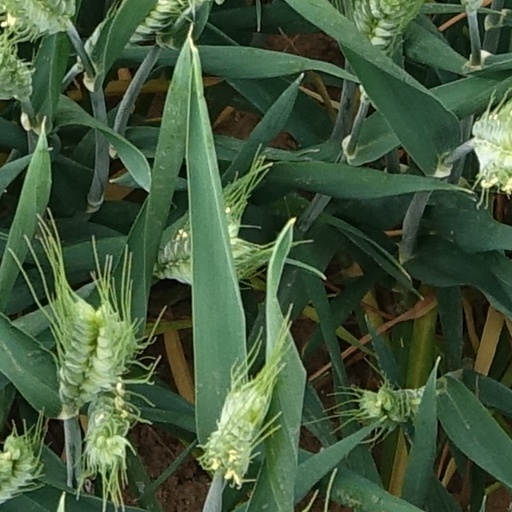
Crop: wheat